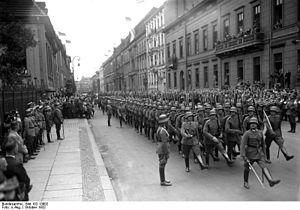
La Reichswehr [ˈʀaɪ̯çsˌveːɐ̯], littéralement « défense du Reich », était l'armée de la république de Weimar, de 1919 à 1935. Son organisation reposait sur le traité de Versailles. Son nom, qui apparait en mars 1919 après la disparition de la Deutsches Heer, est officialisé en janvier 1921. La Reichswehr disparaît avec la création de la Wehrmacht, en mars 1935. Les vainqueurs de novembre 1918 voulurent — sans succès — imposer à cette armée des limitations matérielles afin de lui ôter toute velléité de revanche. Ces restrictions, plus ou moins respectées au début de la République, furent très amplement dépassées après l'avènement d'Adolf Hitler en 1933.